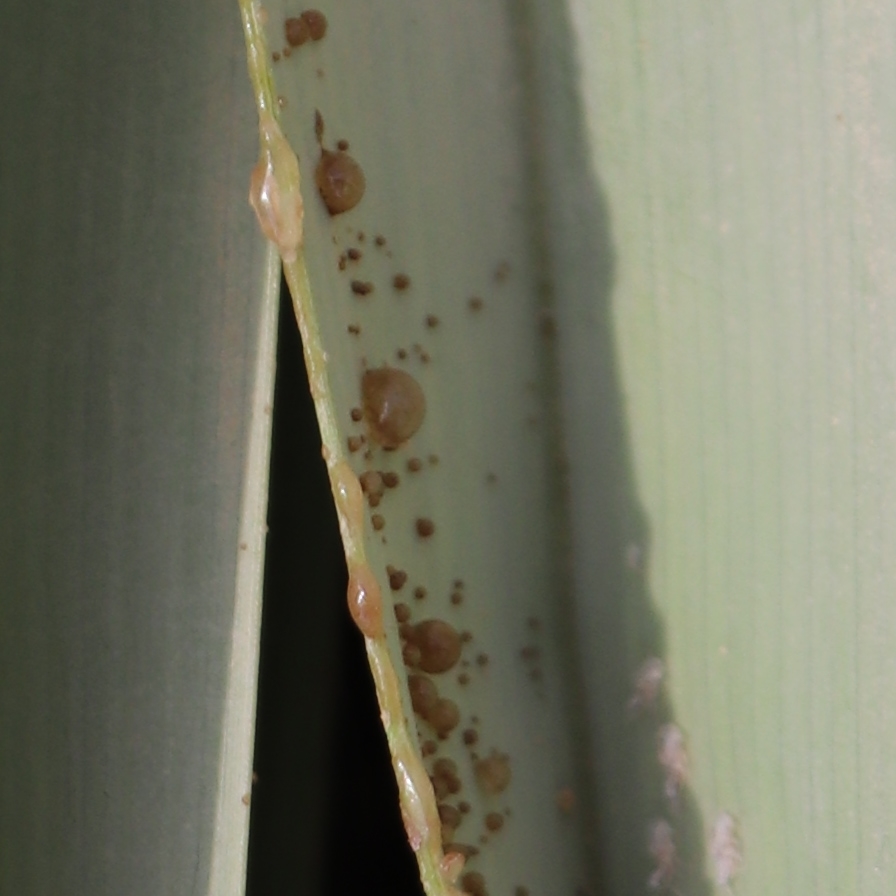
Label: Dubas